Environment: real
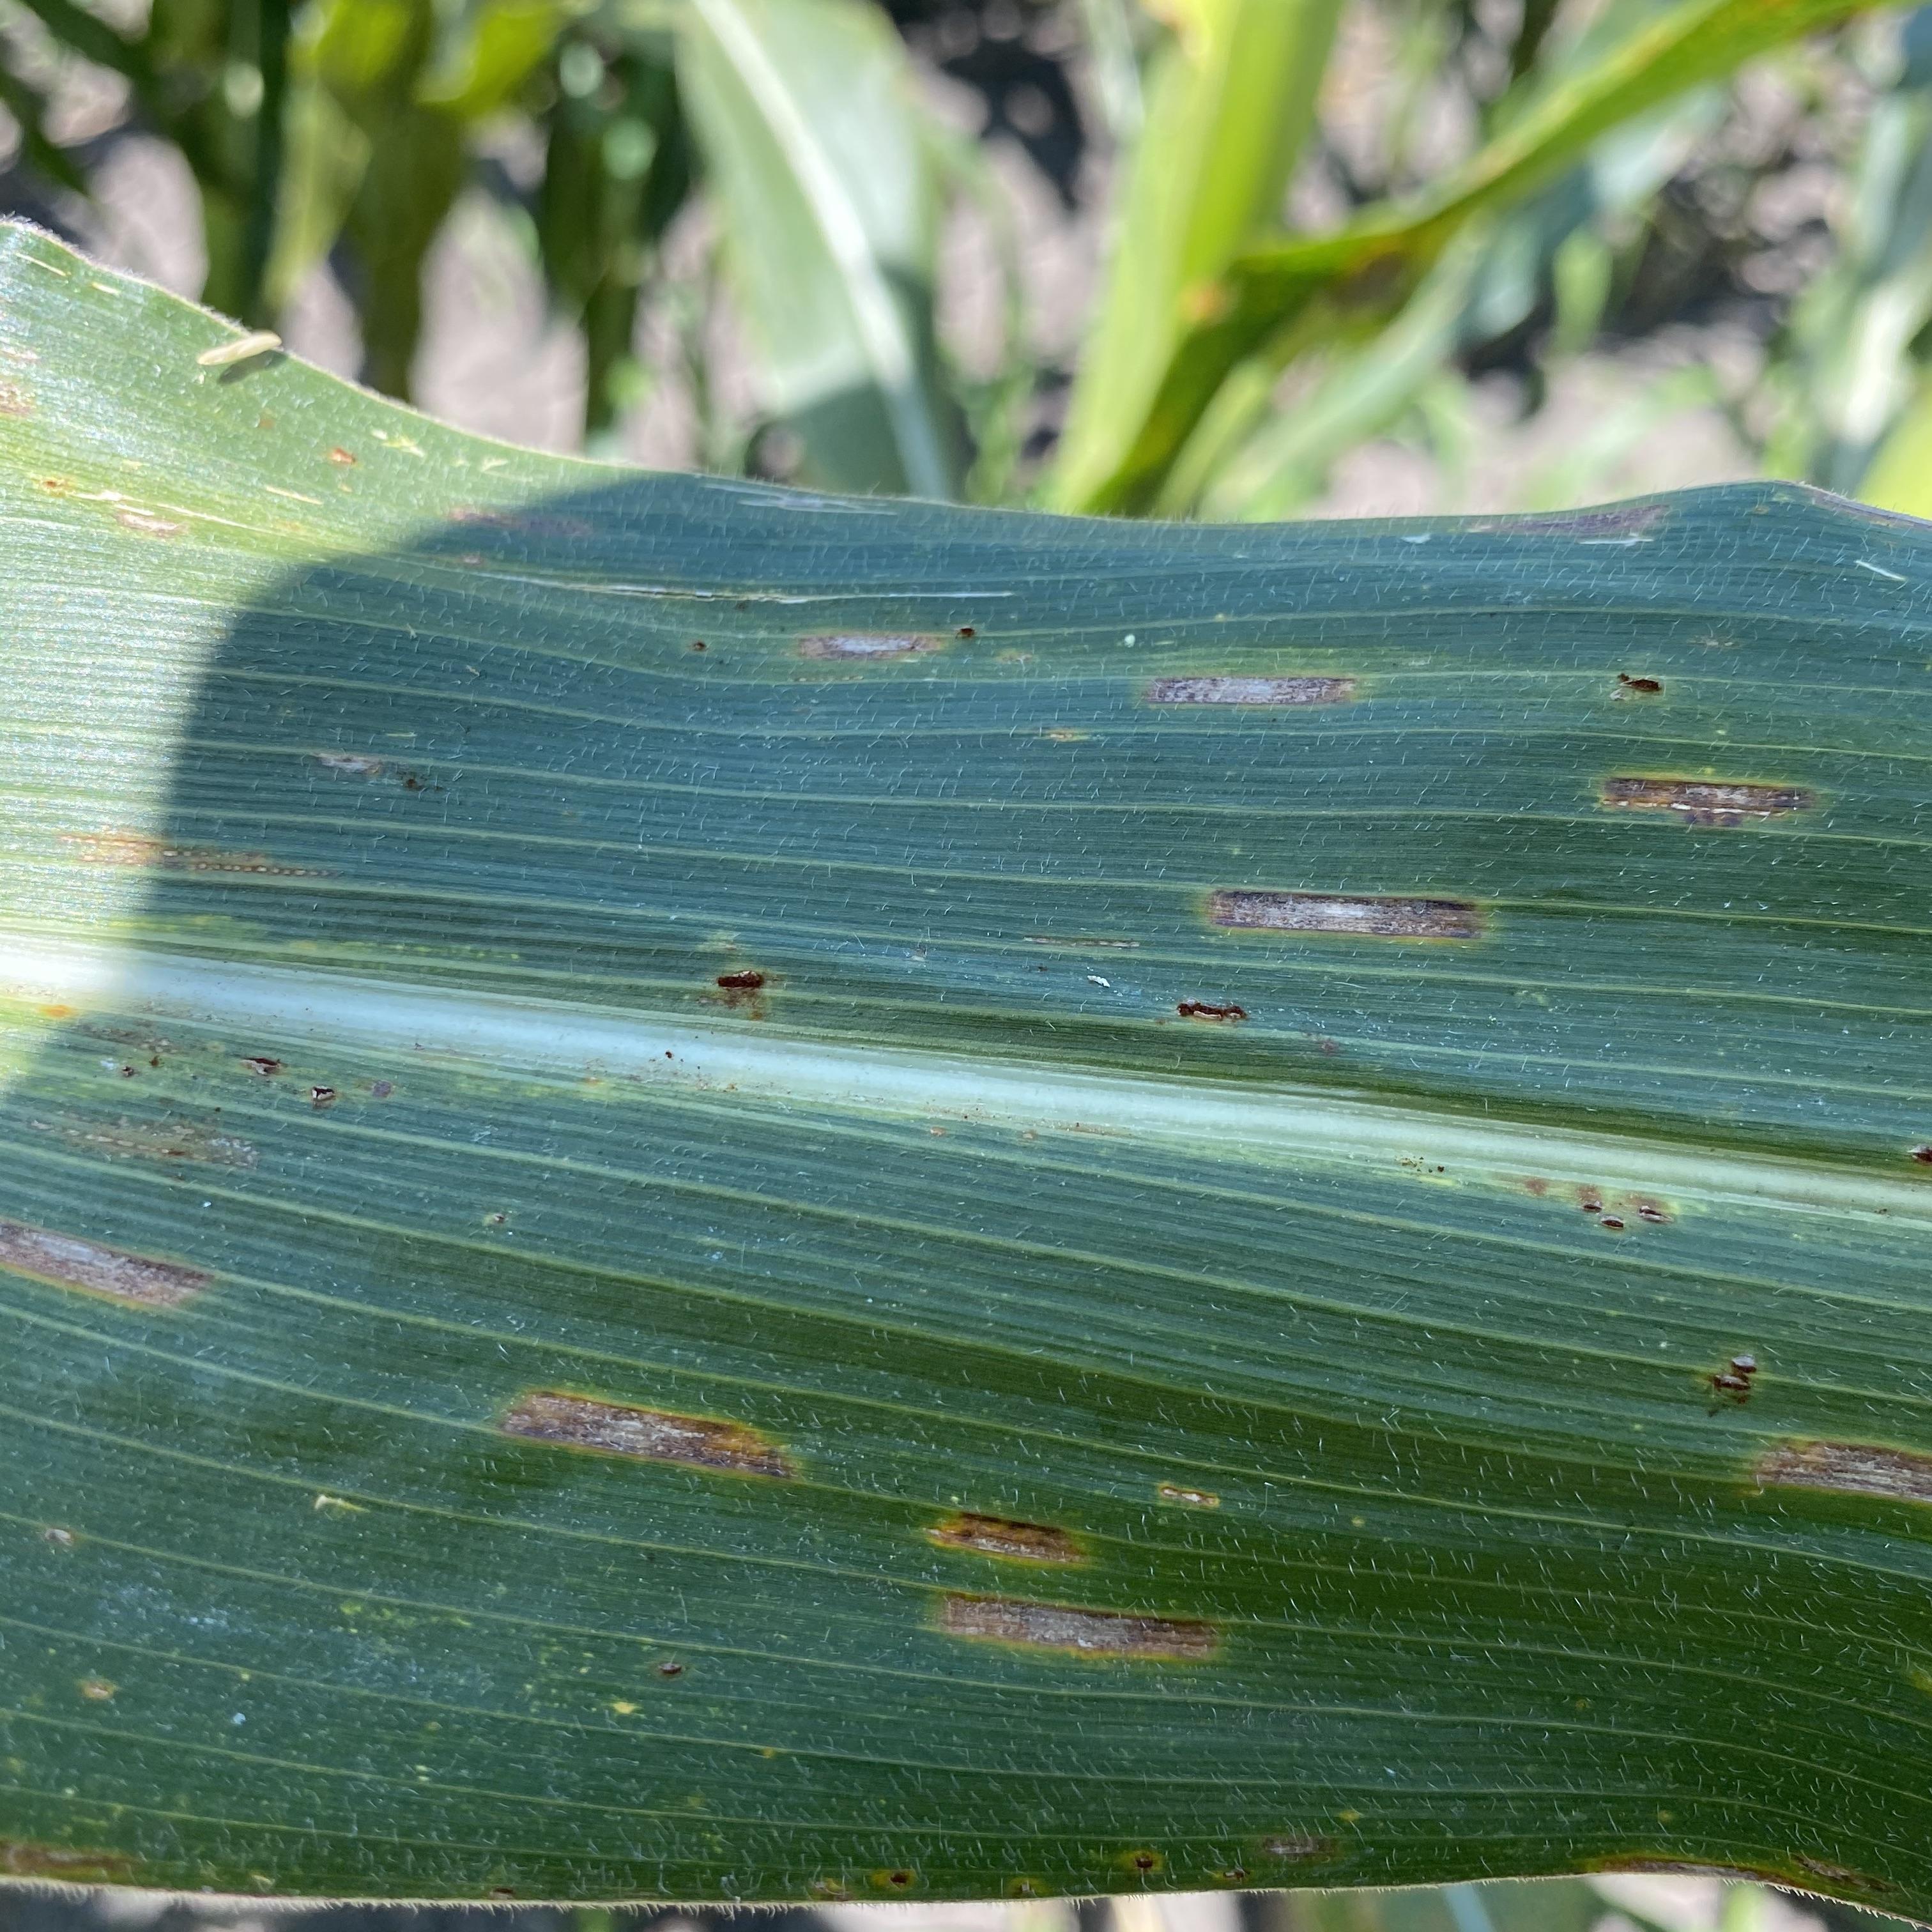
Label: gray_leaf_spot